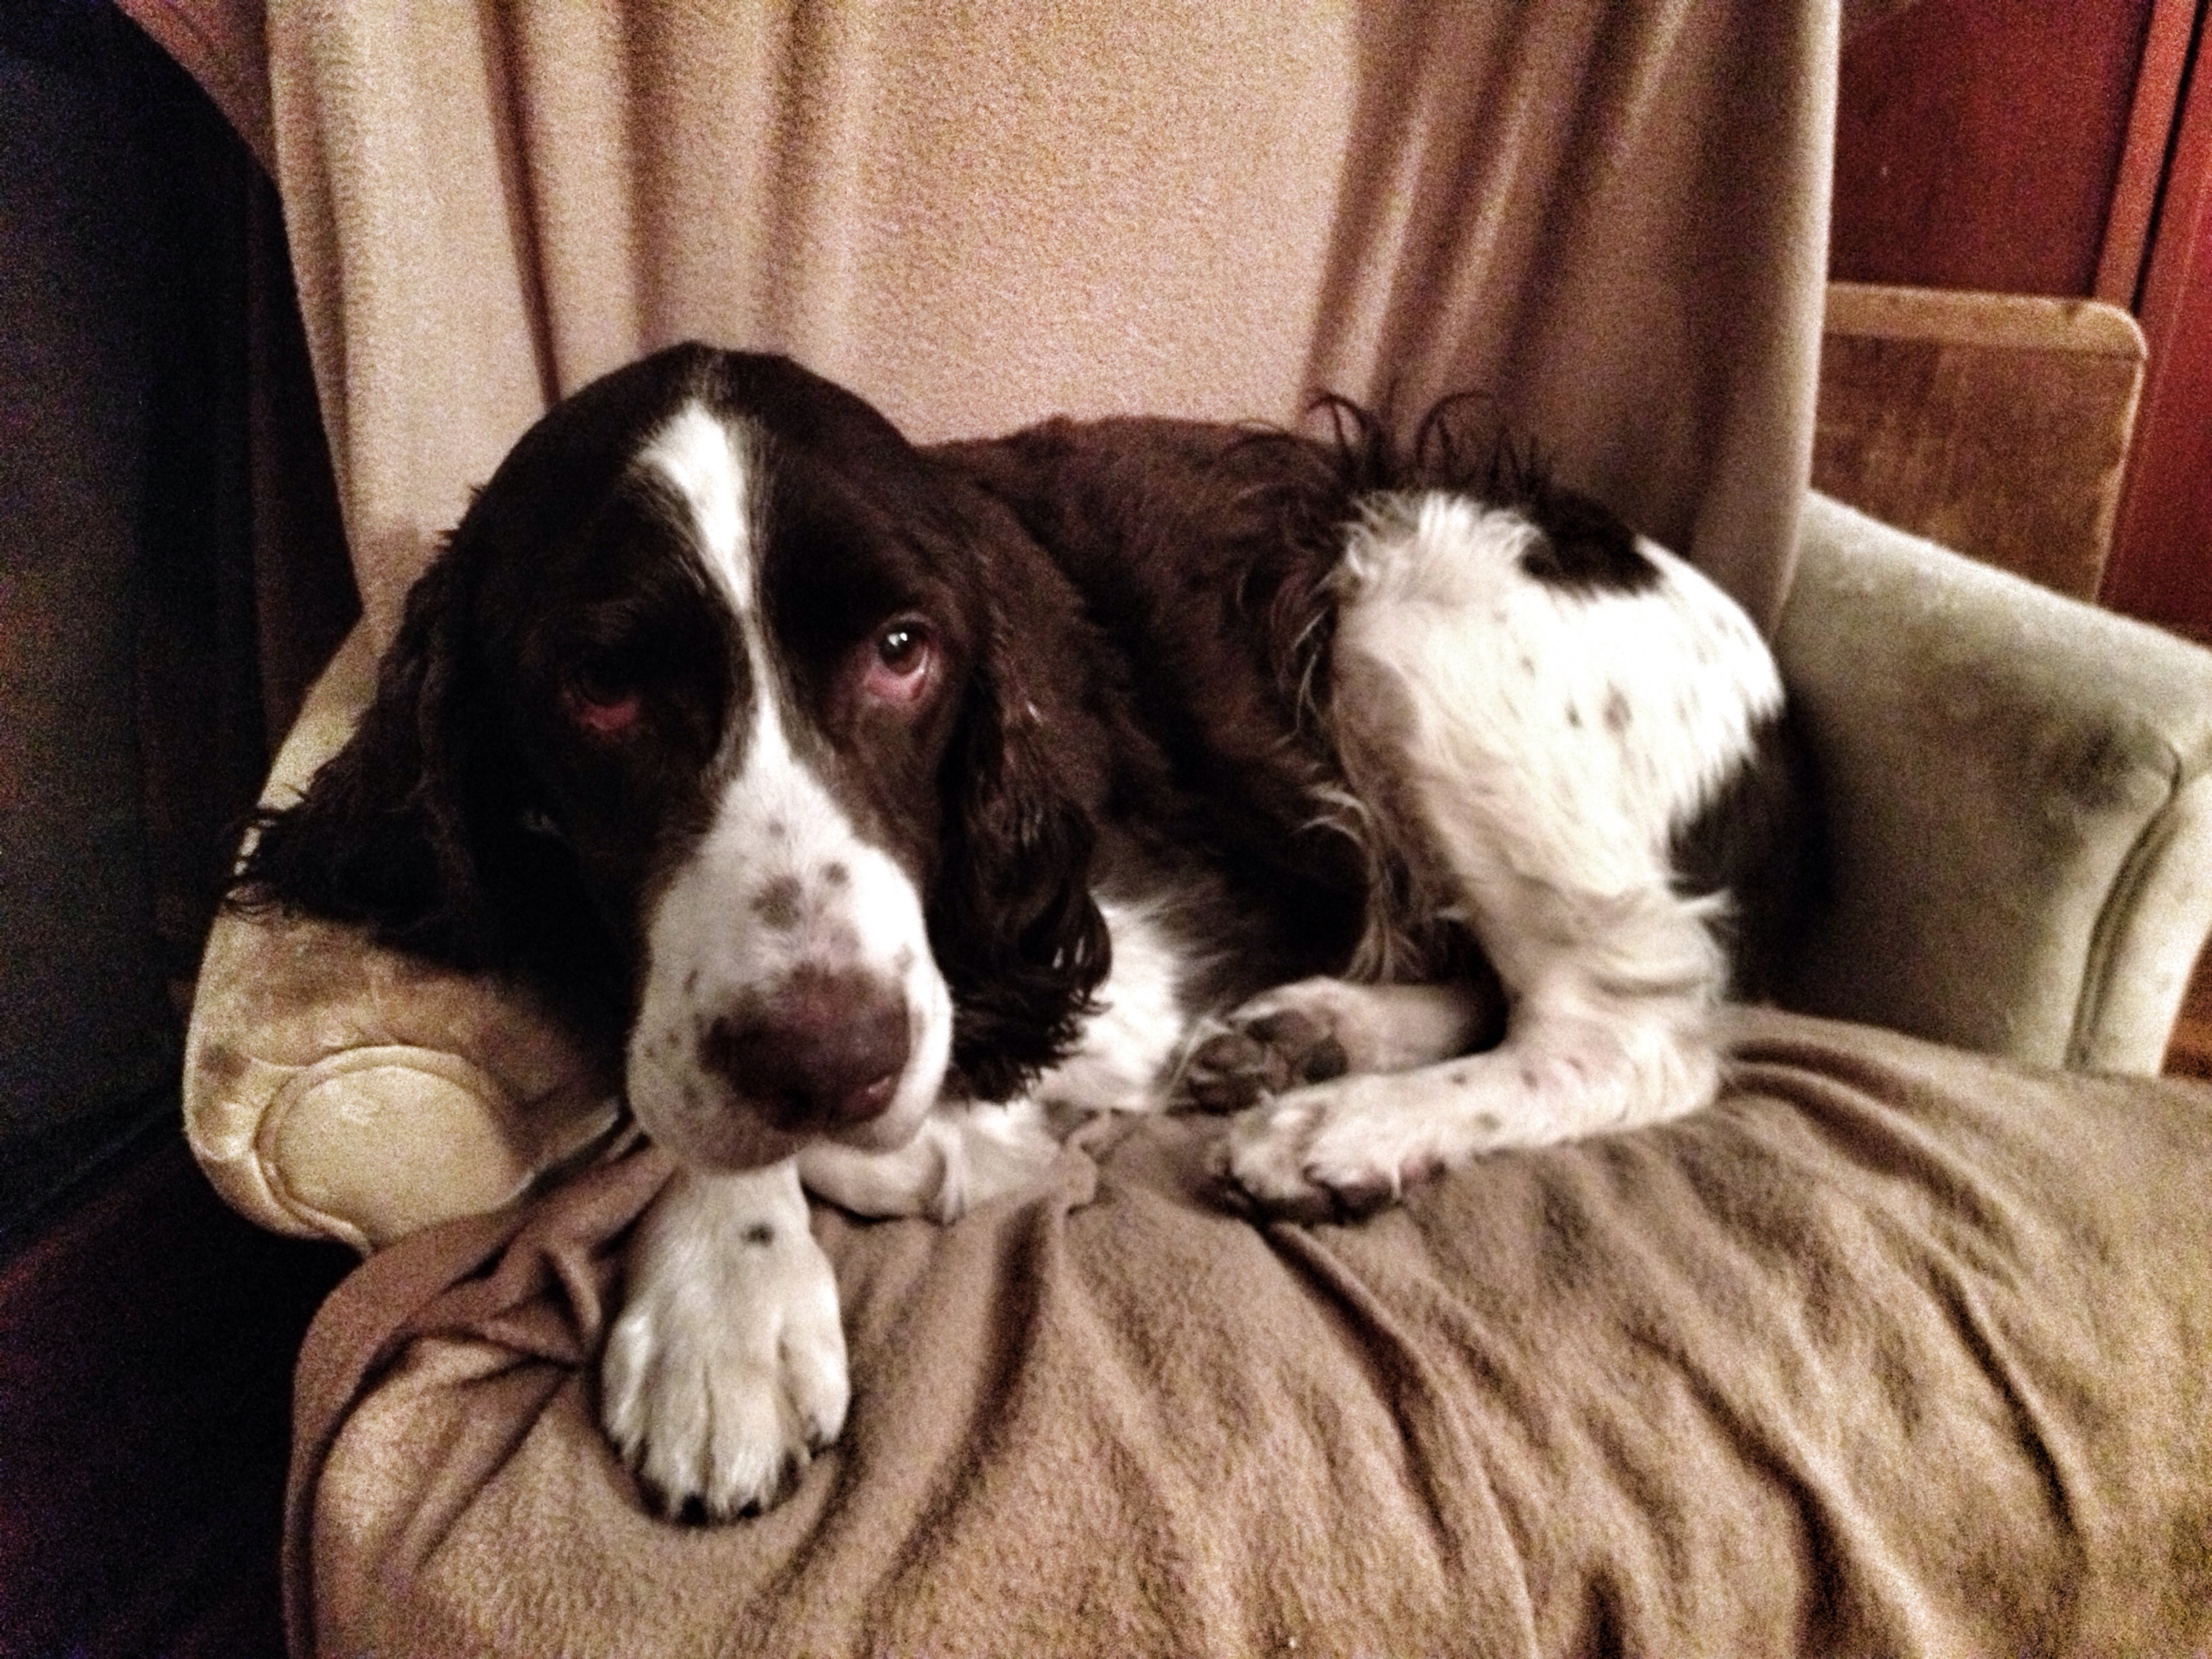
puppy, dog, mammal, spaniel, vertebrate, dog breed, dog like mammal, english springer spaniel